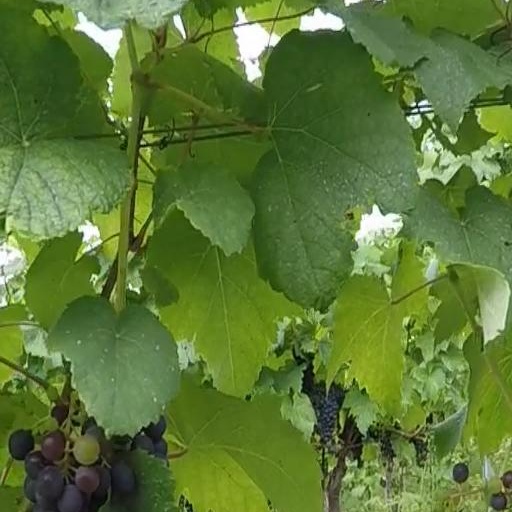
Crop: grape